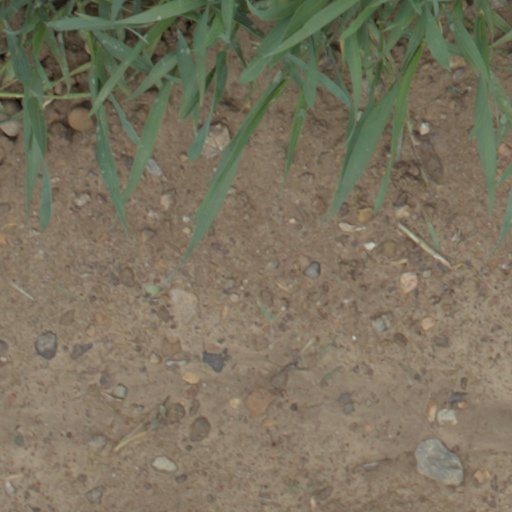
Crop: wheat